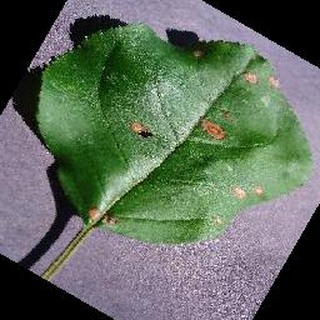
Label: apple_black_rot